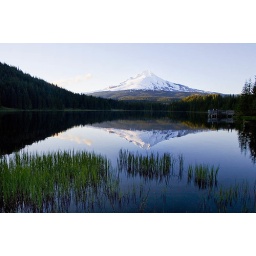
From the dam as Trillium lake glasses over Mt Hood draws the eye. The fishing dock is on the right.